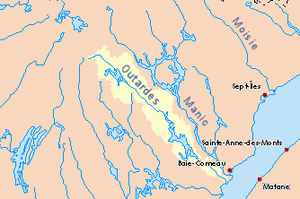
La rivière aux Outardes est une rivière de la Côte-Nord du Québec qui se jette dans le fleuve Saint-Laurent. Le nom fait référence à l'outarde, nom courant de la bernache du Canada.